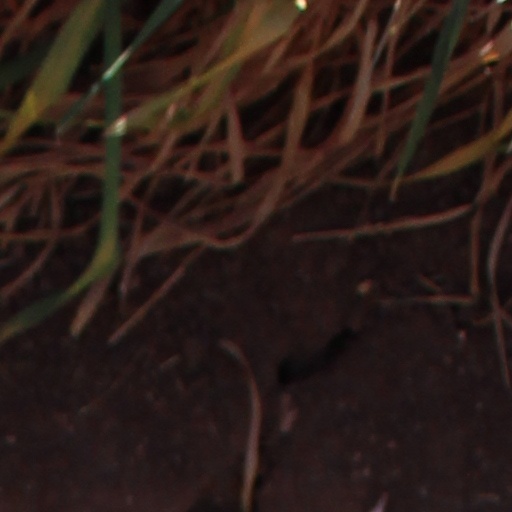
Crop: wheat